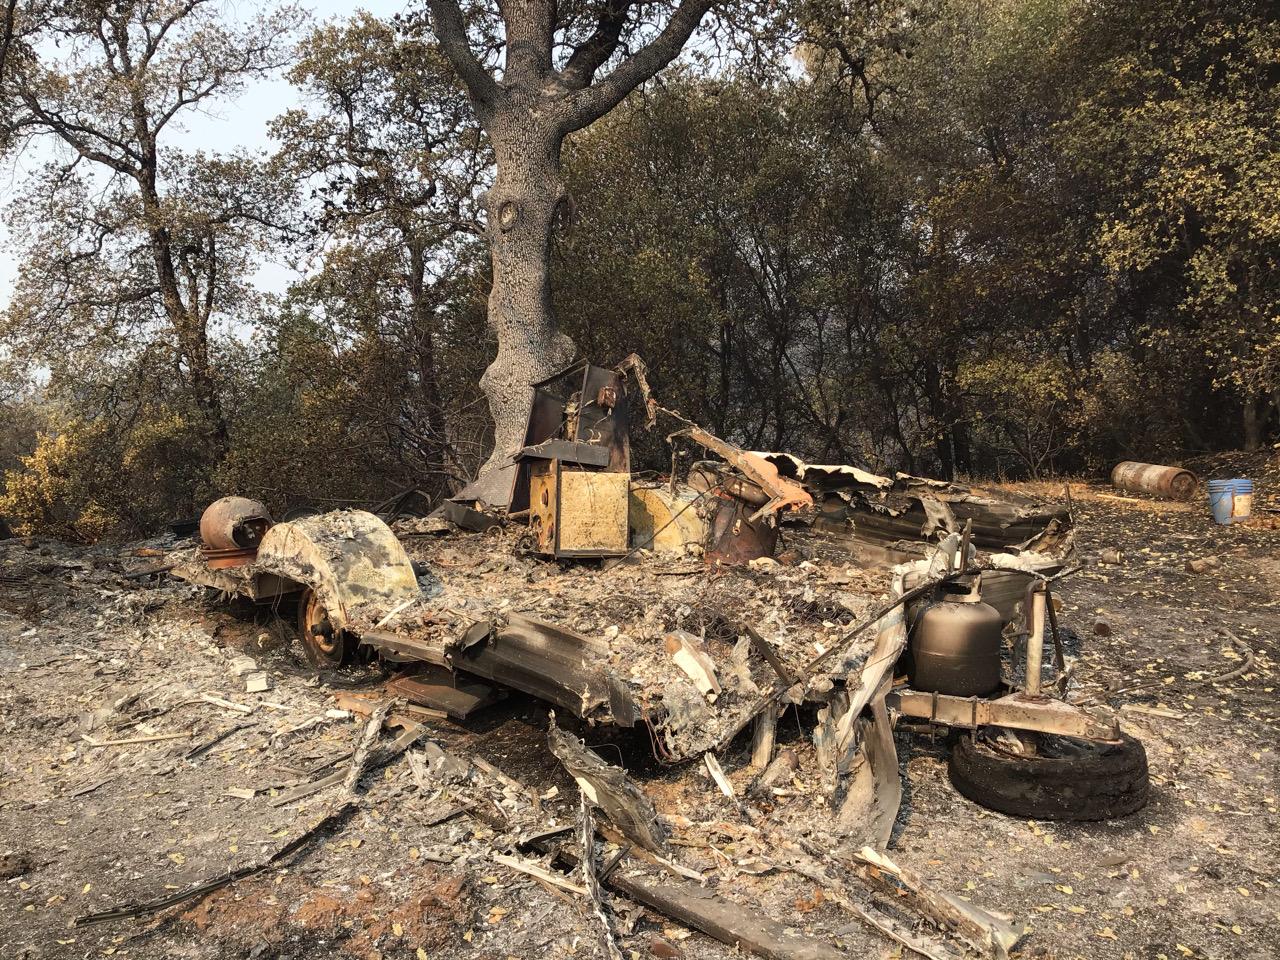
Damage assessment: destroyed